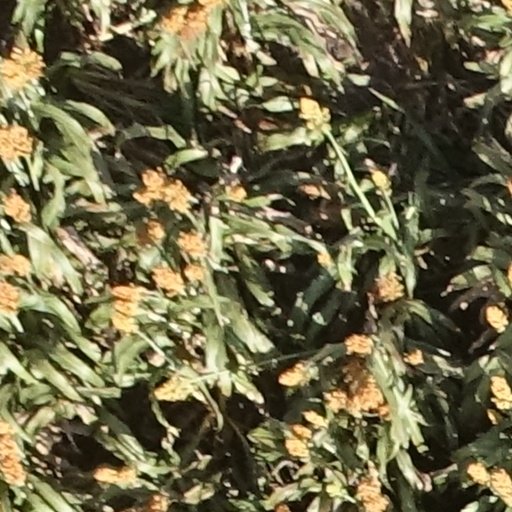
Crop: sorghum